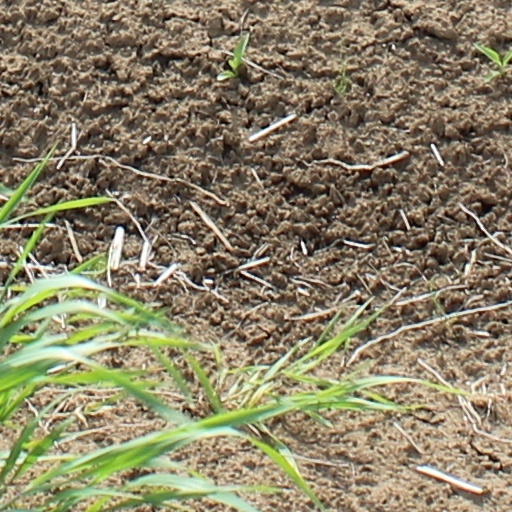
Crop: wheat